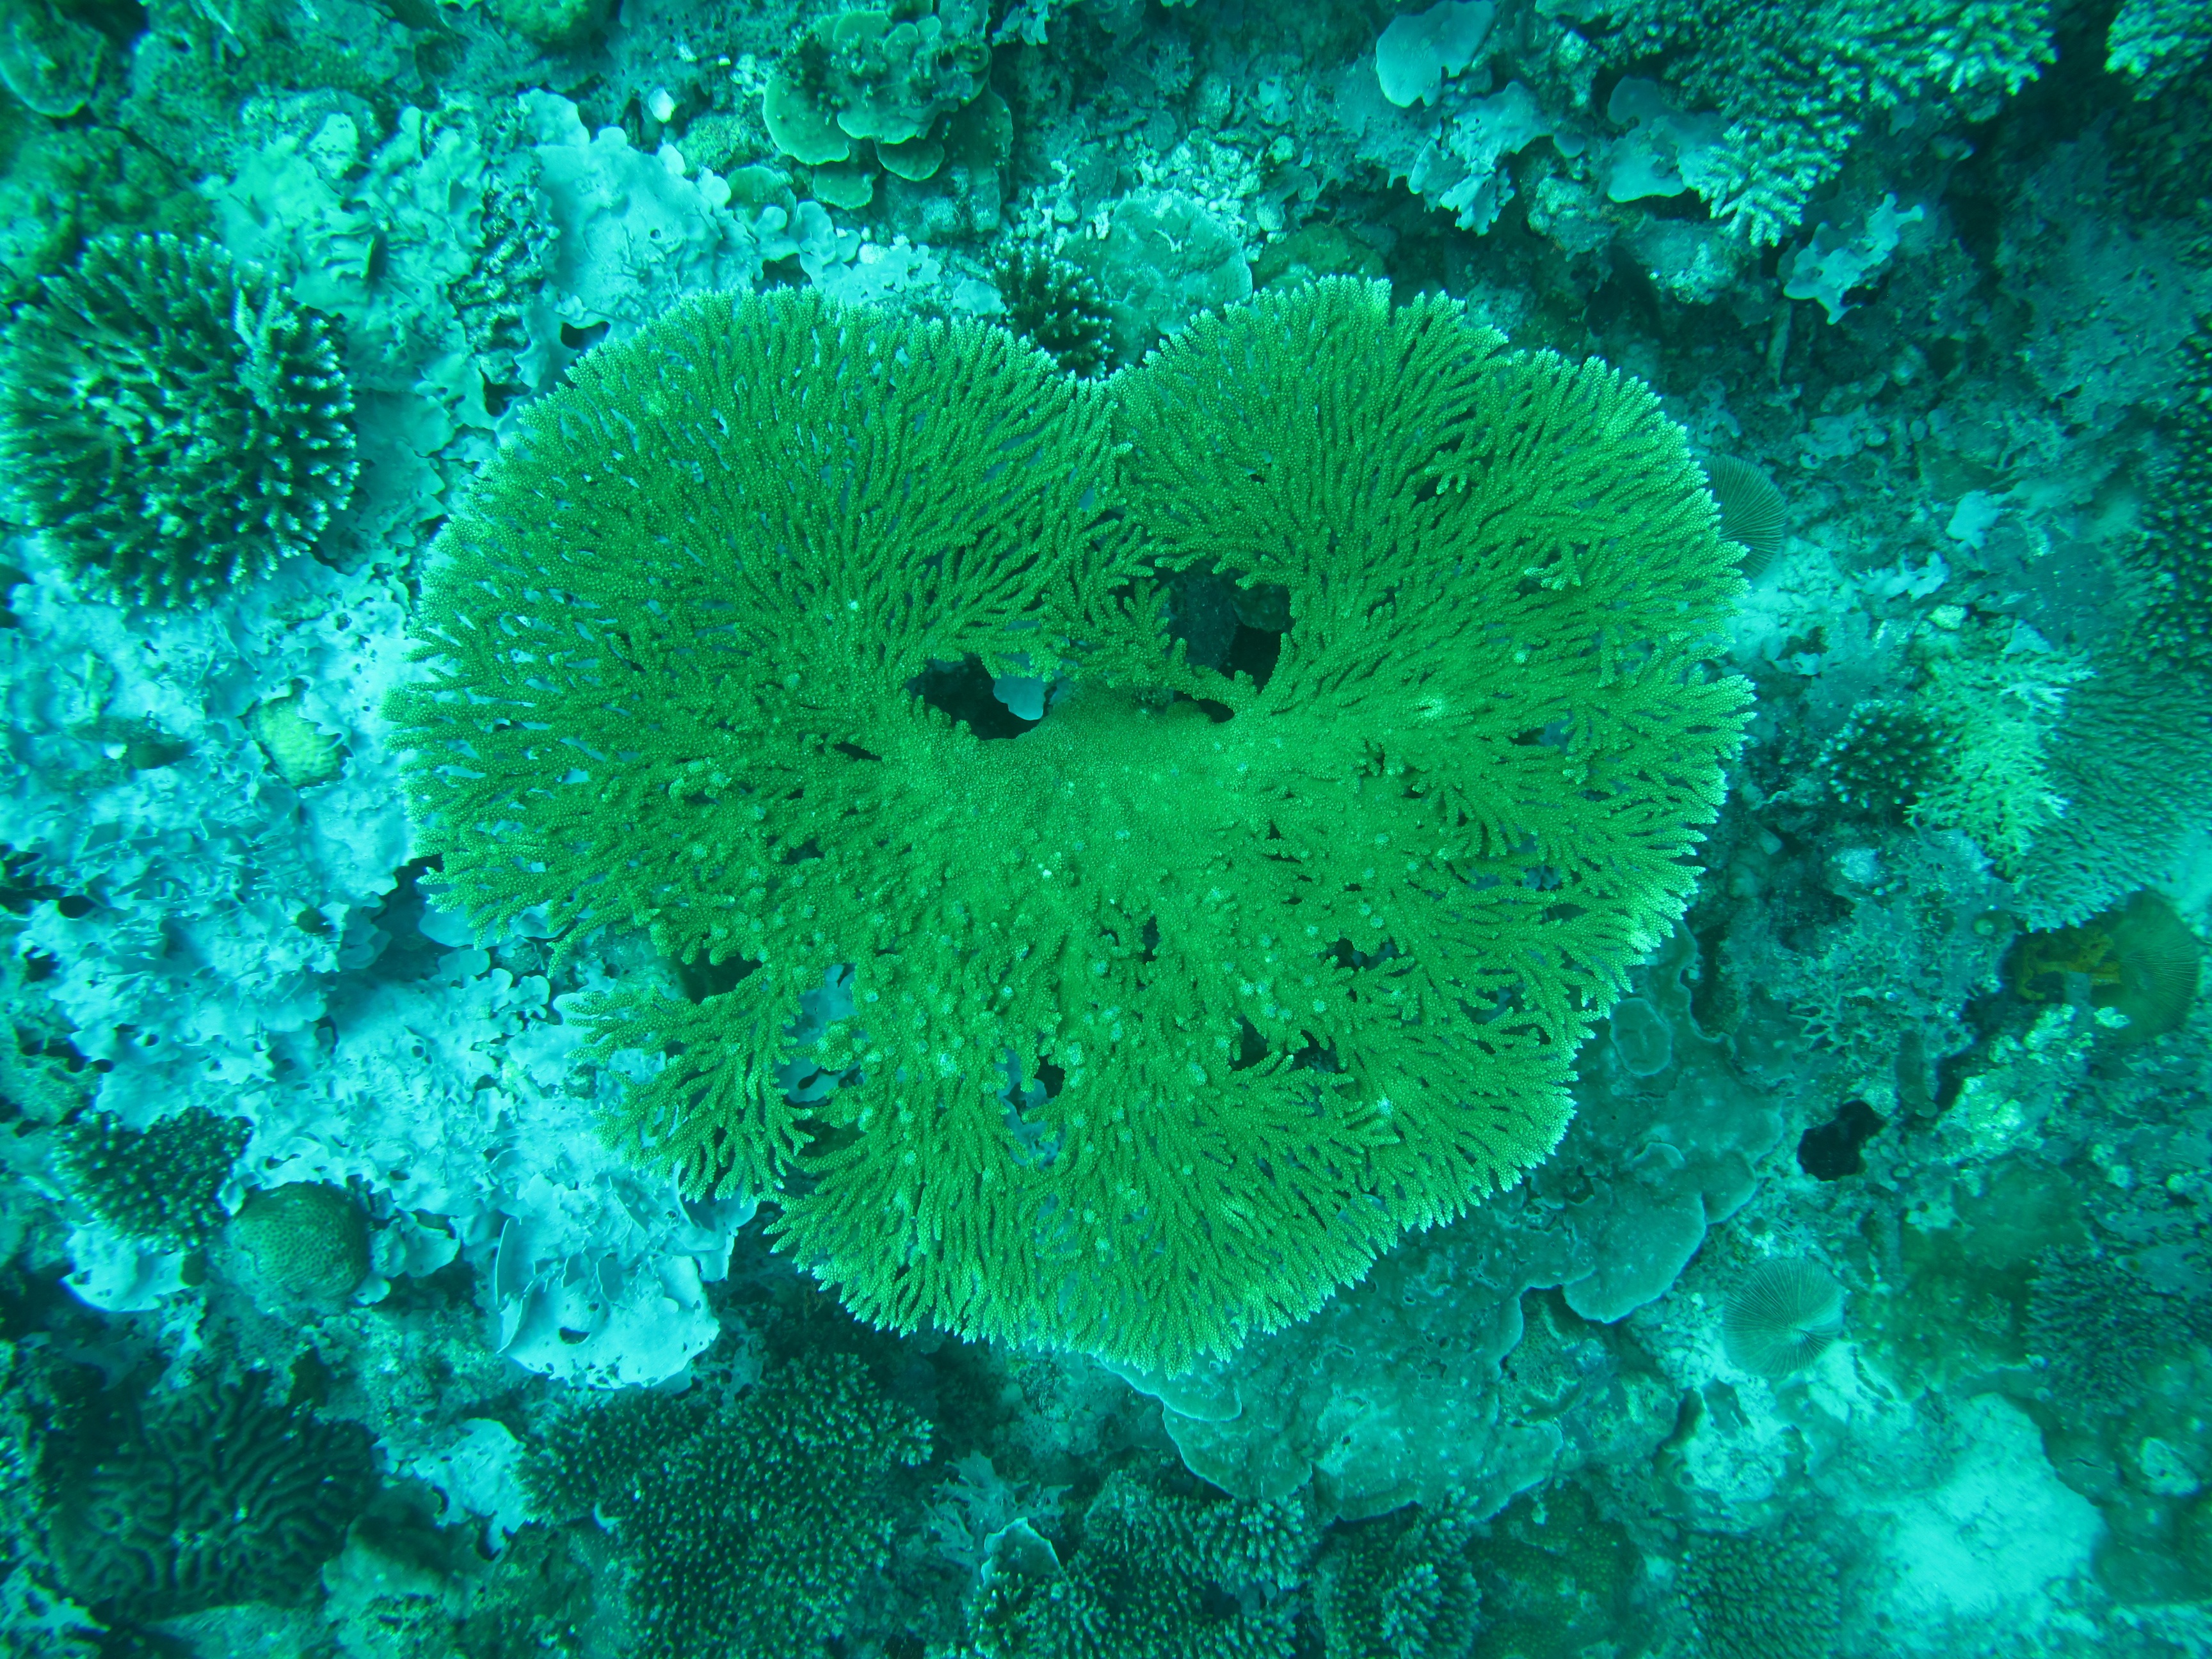
sea, underwater, heart, biology, coral, coral reef, invertebrate, reef, habitat, maldives, organism, sea bed, marine biology, coral reef fish, marine invertebrates, stony coral